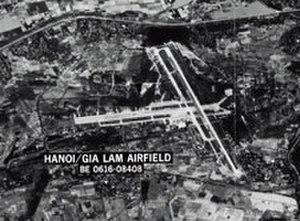
L'aéroport de Gia Lâm, situé dans le district de Gia Lâm, à quelques kilomètres au nord-est de Hanoï, est depuis sa construction par les Français l'aéroport militaire de la capitale. Toutefois, vu sa proximité du centre de Hanoï, il est prévu d'en transformer une partie en aéroport civil d'une capacité de 150 000 passagers en 2015 et 300 000 en 2025. Il sera réservé aux lignes intérieures et aux compagnies à tarifs réduits.